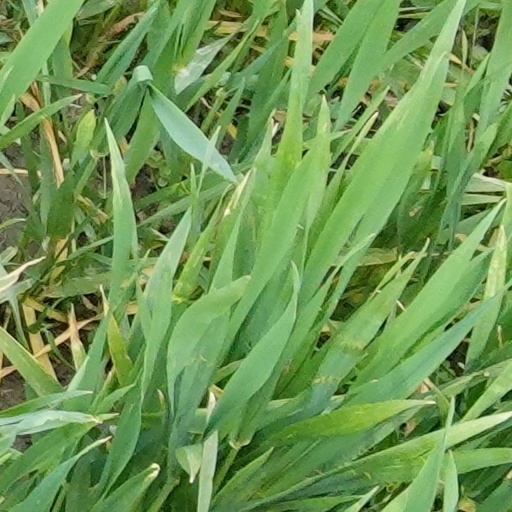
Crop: wheat